Downtown Chelsea Residential Historic District

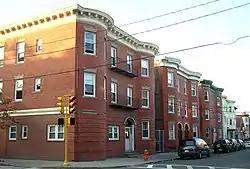
Central Ave. and Shurtleff St., looking north

The Downtown Chelsea Residential Historic District is a historic district roughly bounded by Shurtleff, Marginal, and Division Streets and Bellingham Square in Chelsea, Massachusetts.